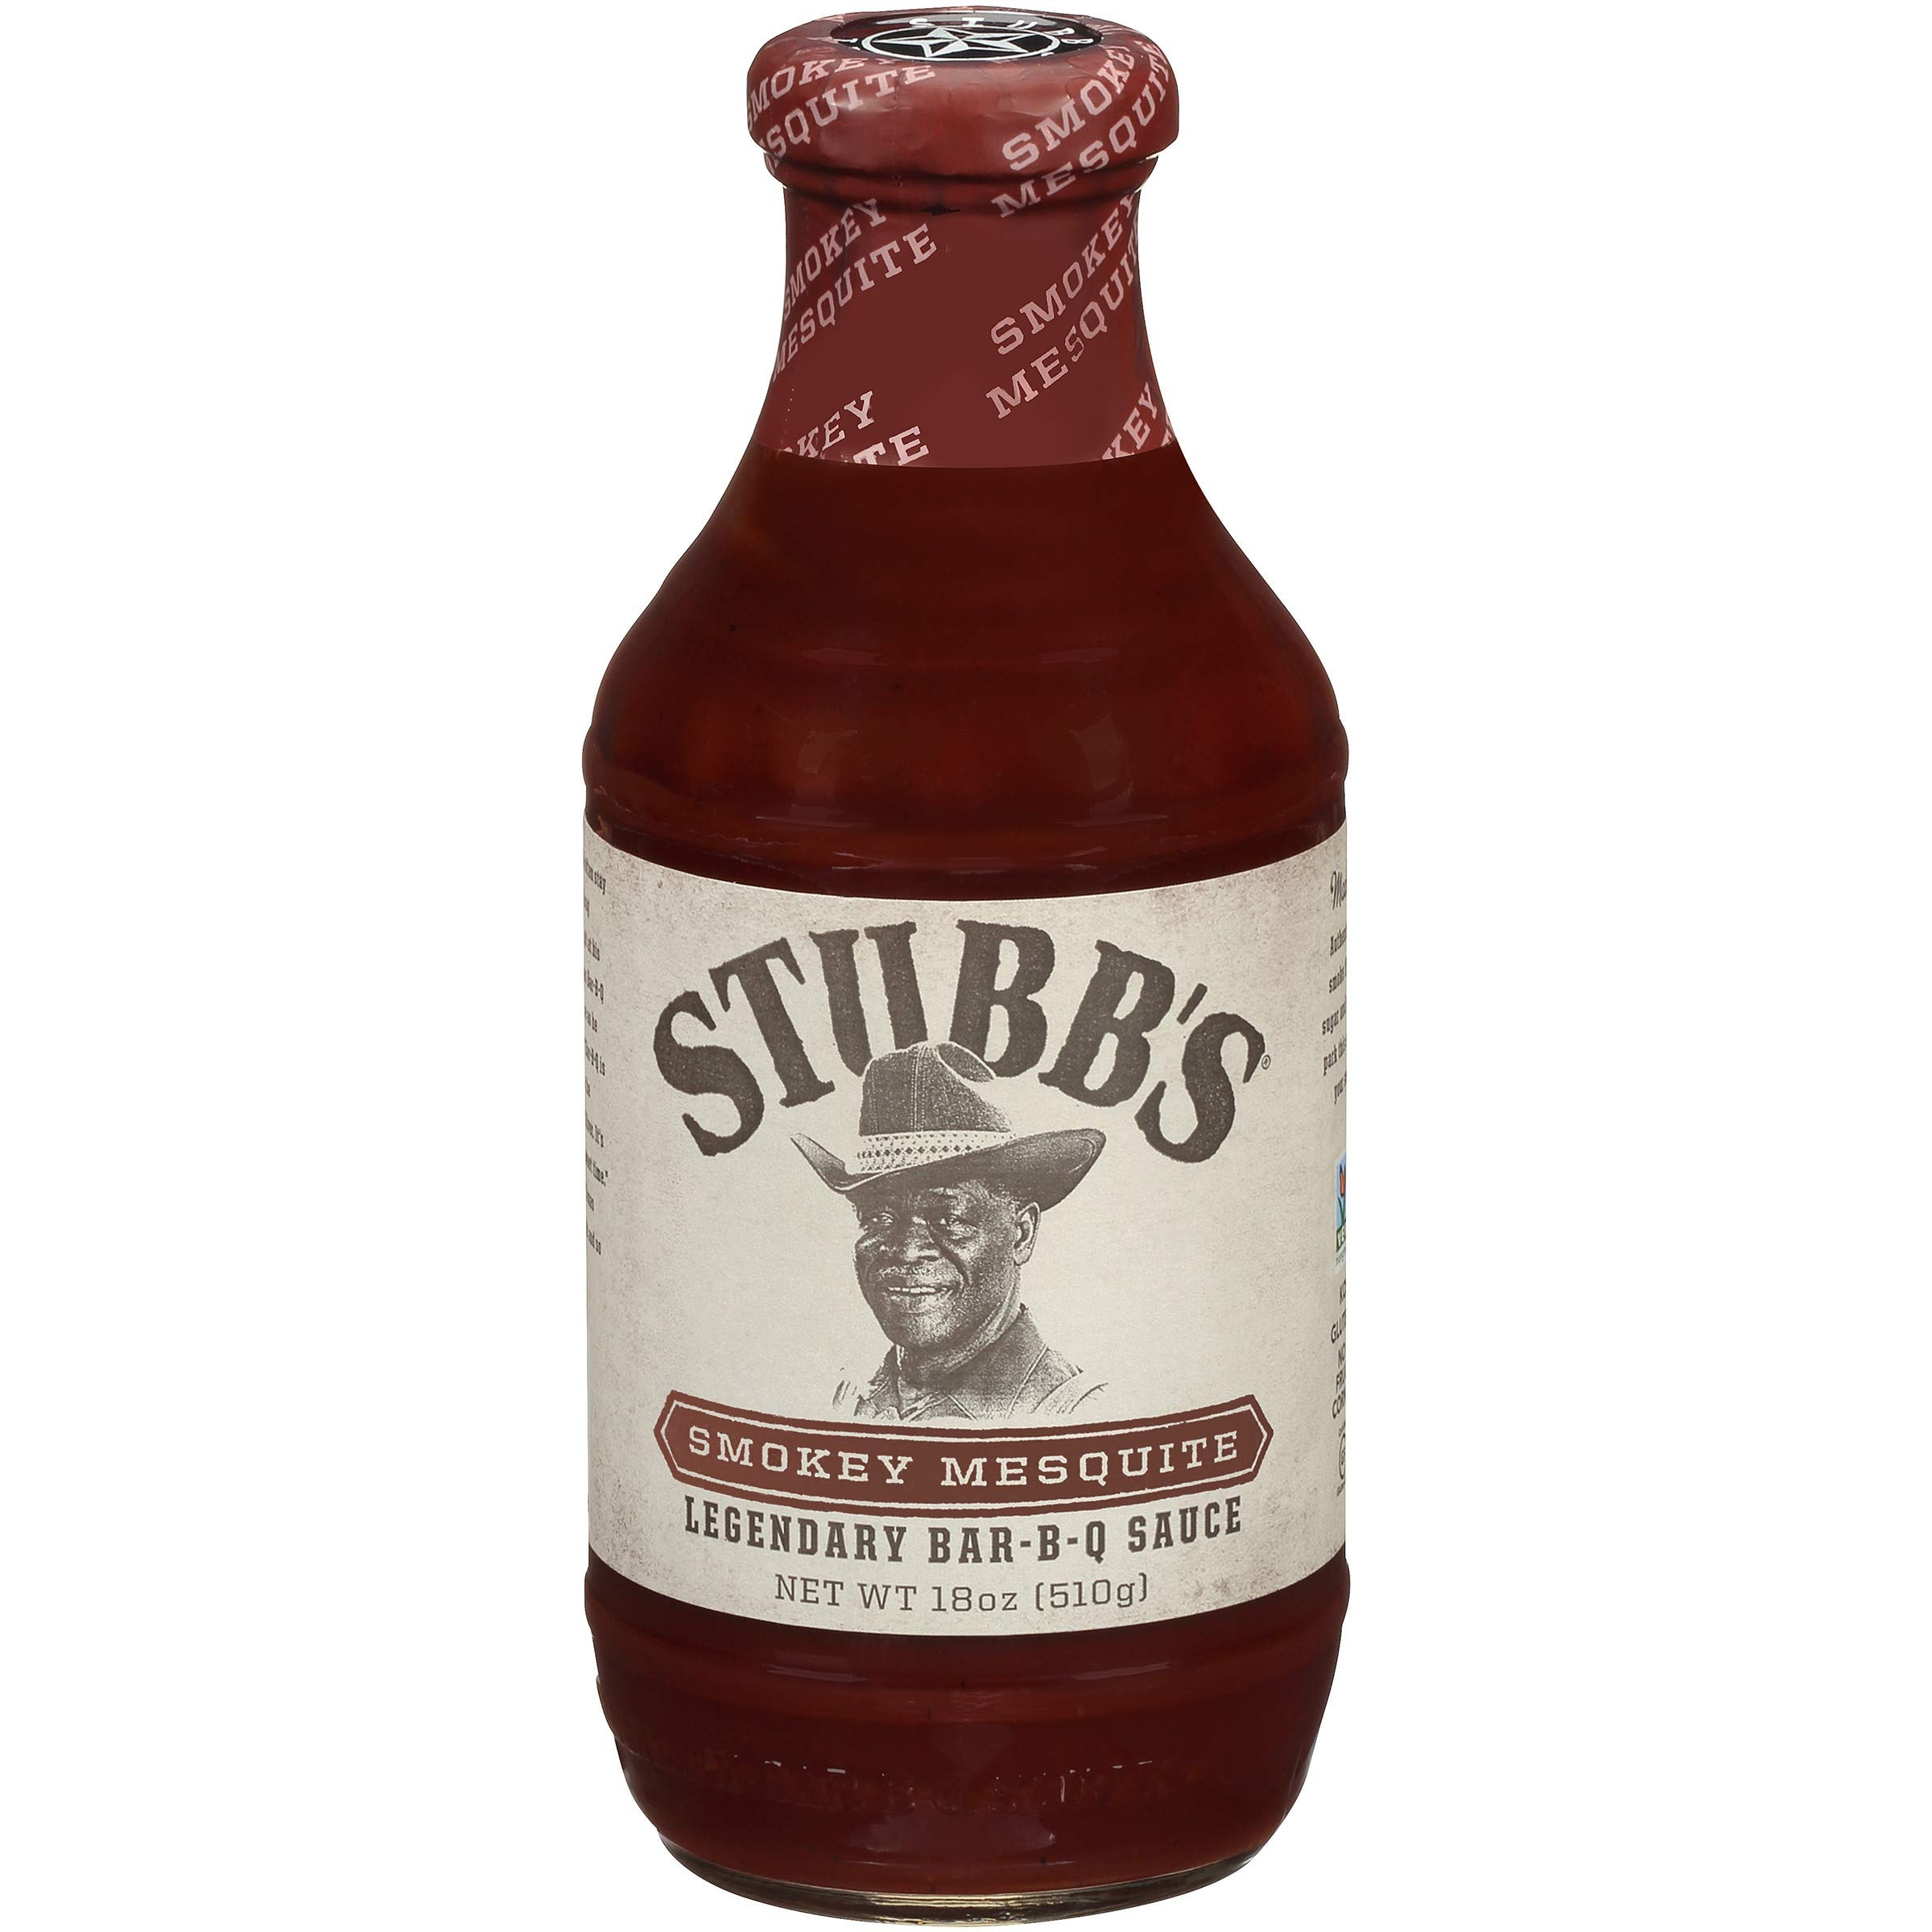
Item Name: Stubb's Smokey Mesquite BBQ Sauce, 18 oz
Bullet Point 1: Barbecue sauce with natural mesquite smoke flavor
Bullet Point 2: Adds authentic Texas flavor to ribs, chicken, wings, beef, pork and vegetables
Bullet Point 3: Makes amazing potato salad and cowboy burgers
Bullet Point 4: For all grilling occasions, from backyard barbecues to Fourth of July block parties
Bullet Point 5: No high-fructose corn syrup; non-GMO project verified & certified gluten-free
Bullet Point 6: C.B. Stubblefield opened Stubb’s Legendary Bar-B-Q in Lubbock, Texas in 1968, serving a plate of what he called "Love and Happiness"
Value: 18.0
Unit: Ounce

Price: 5.54